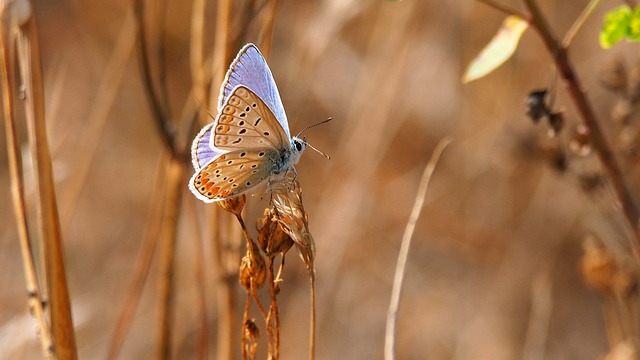
Label: farfalla